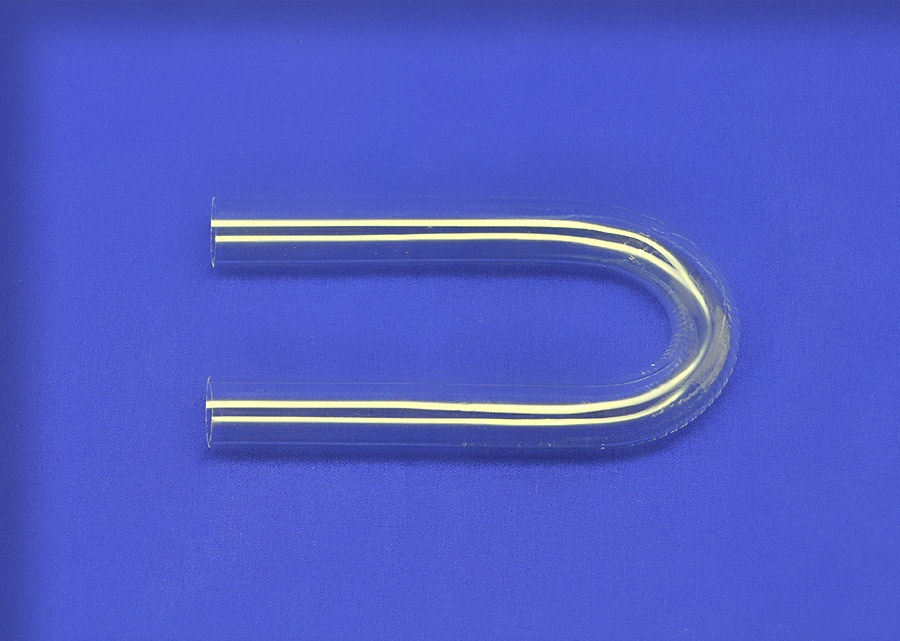
Eshopps 1" U-Tube for Nano Overflow
Eshopps 1" U-Tube for Nano Overflow
Brand: Eshopps
Category: Animals & Pet Supplies > Pet Supplies > Fish & Aquatic Supplies > Aquarium Overflow Boxes